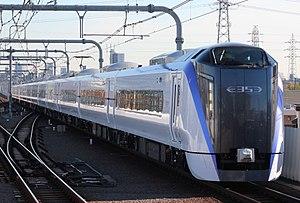
La ligne Ōme est une ligne ferroviaire du réseau JR East au Japon. Elle relie les gares de Tachikawa et Okutama dans la préfecture de Tokyo.